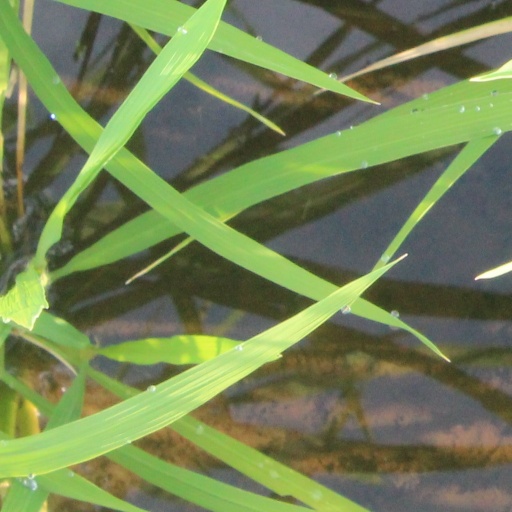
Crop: rice